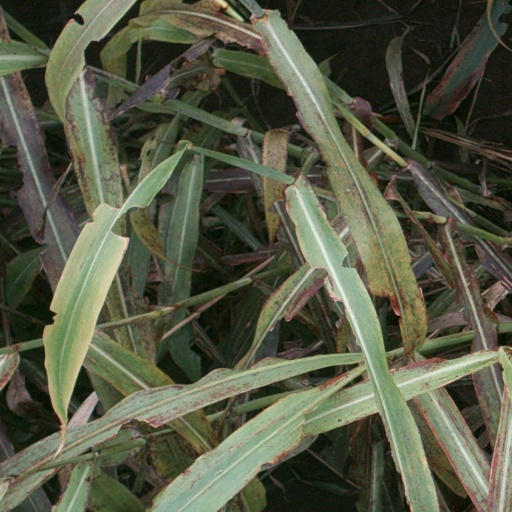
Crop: sorghum